Owalini

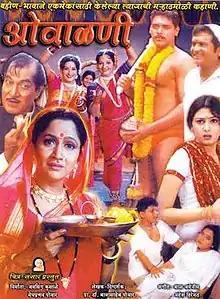
Theatrical release poster

Owalini is a Marathi movie released on 26 April 2002. The movie is produced by Medhpranav Babasaheb Powar and directed by Dr. Babasaheb Powar.